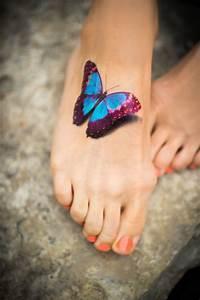
butterfly